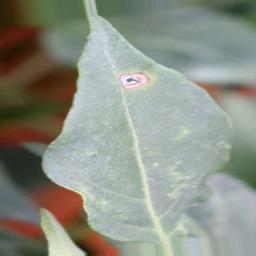
Label: cercospora